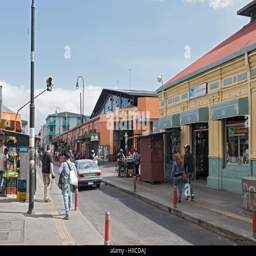
street in front of the central market